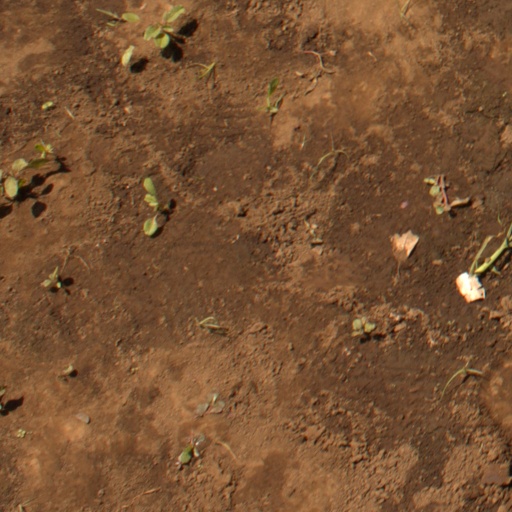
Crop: soybean